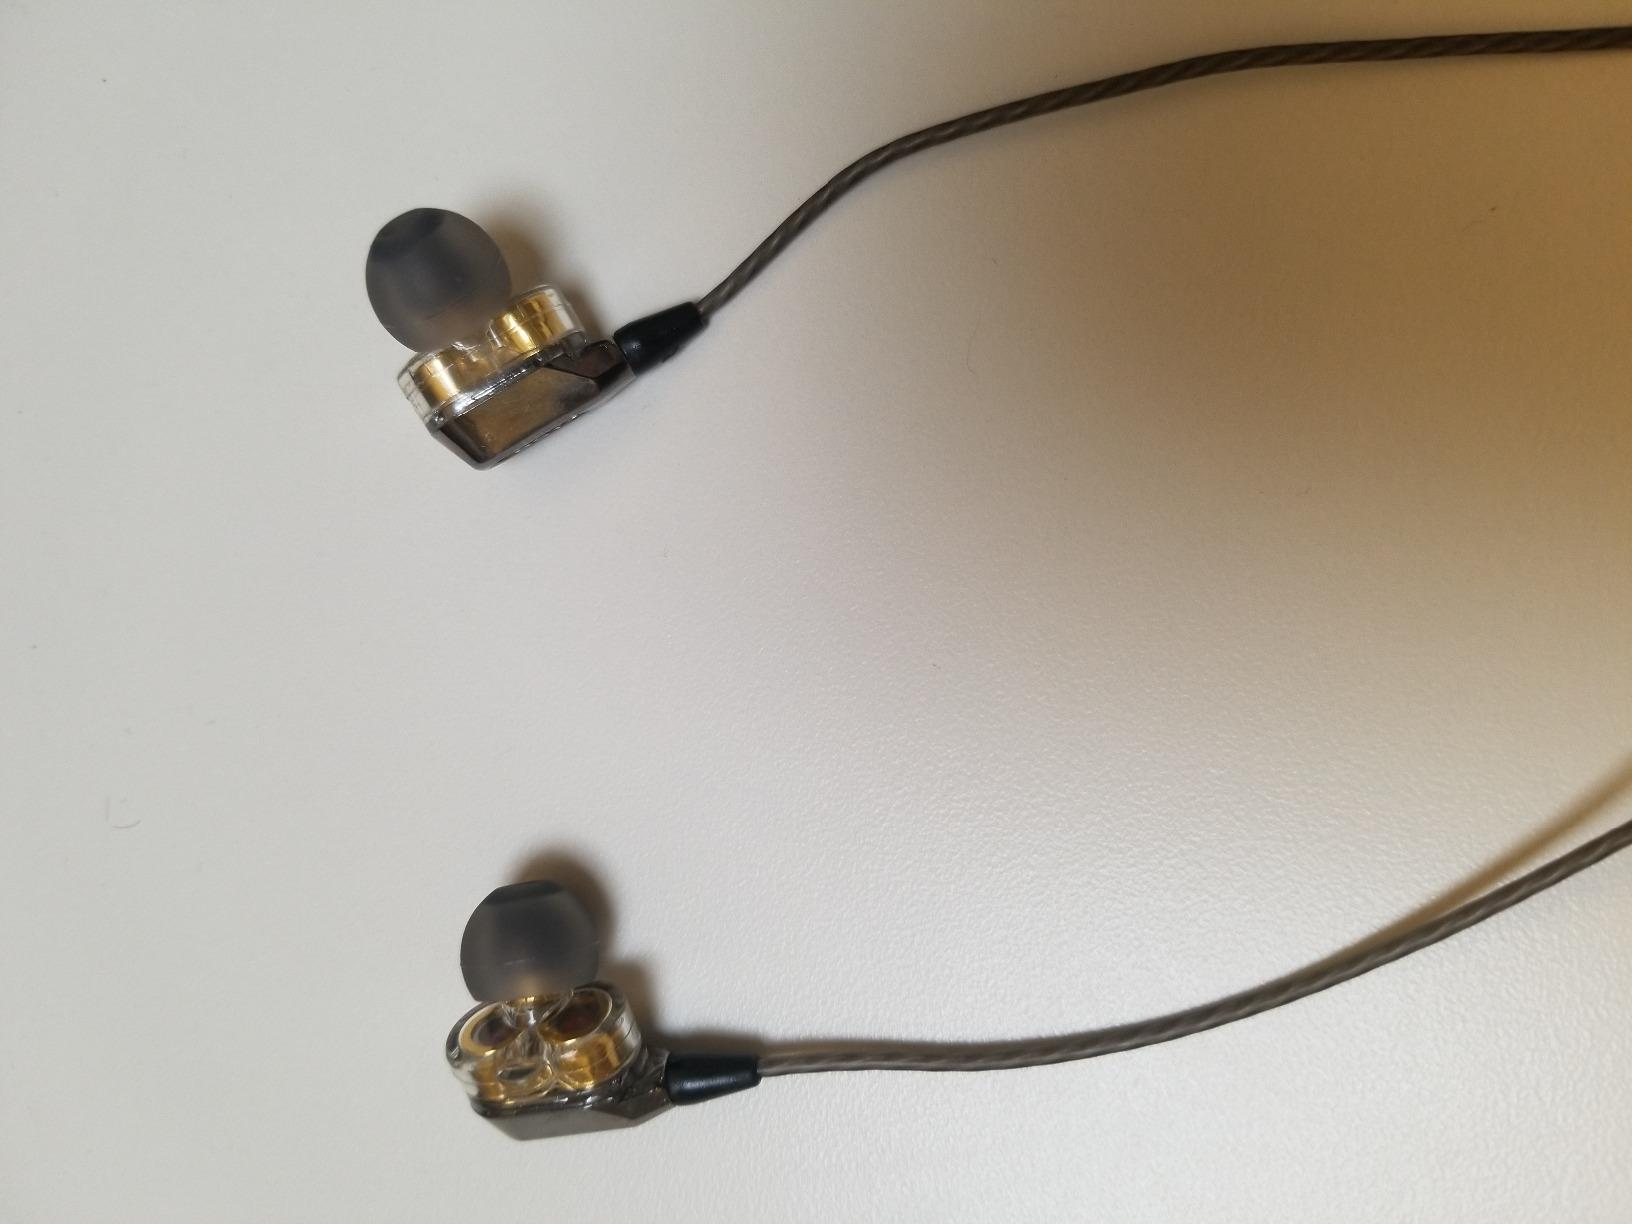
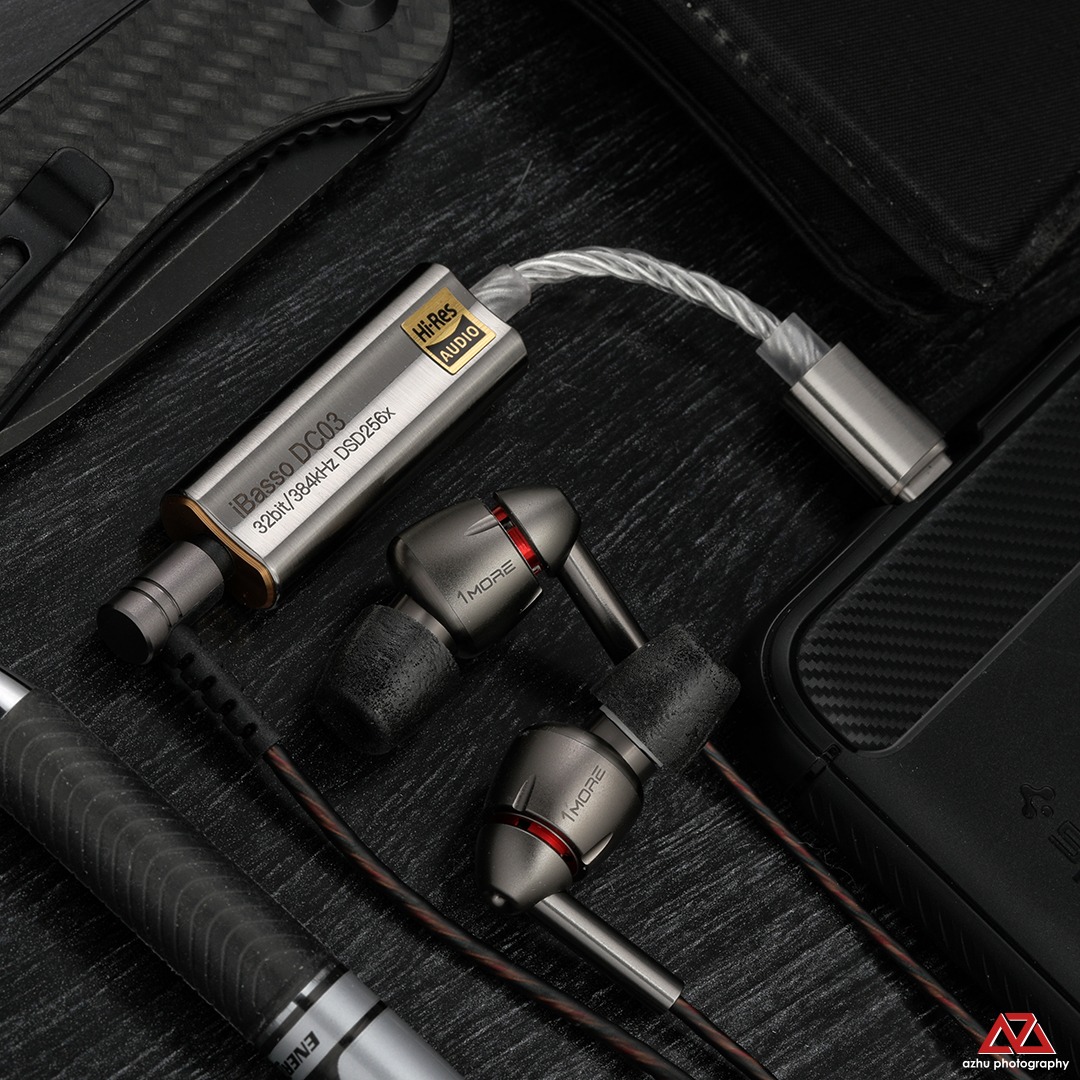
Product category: headphones
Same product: no